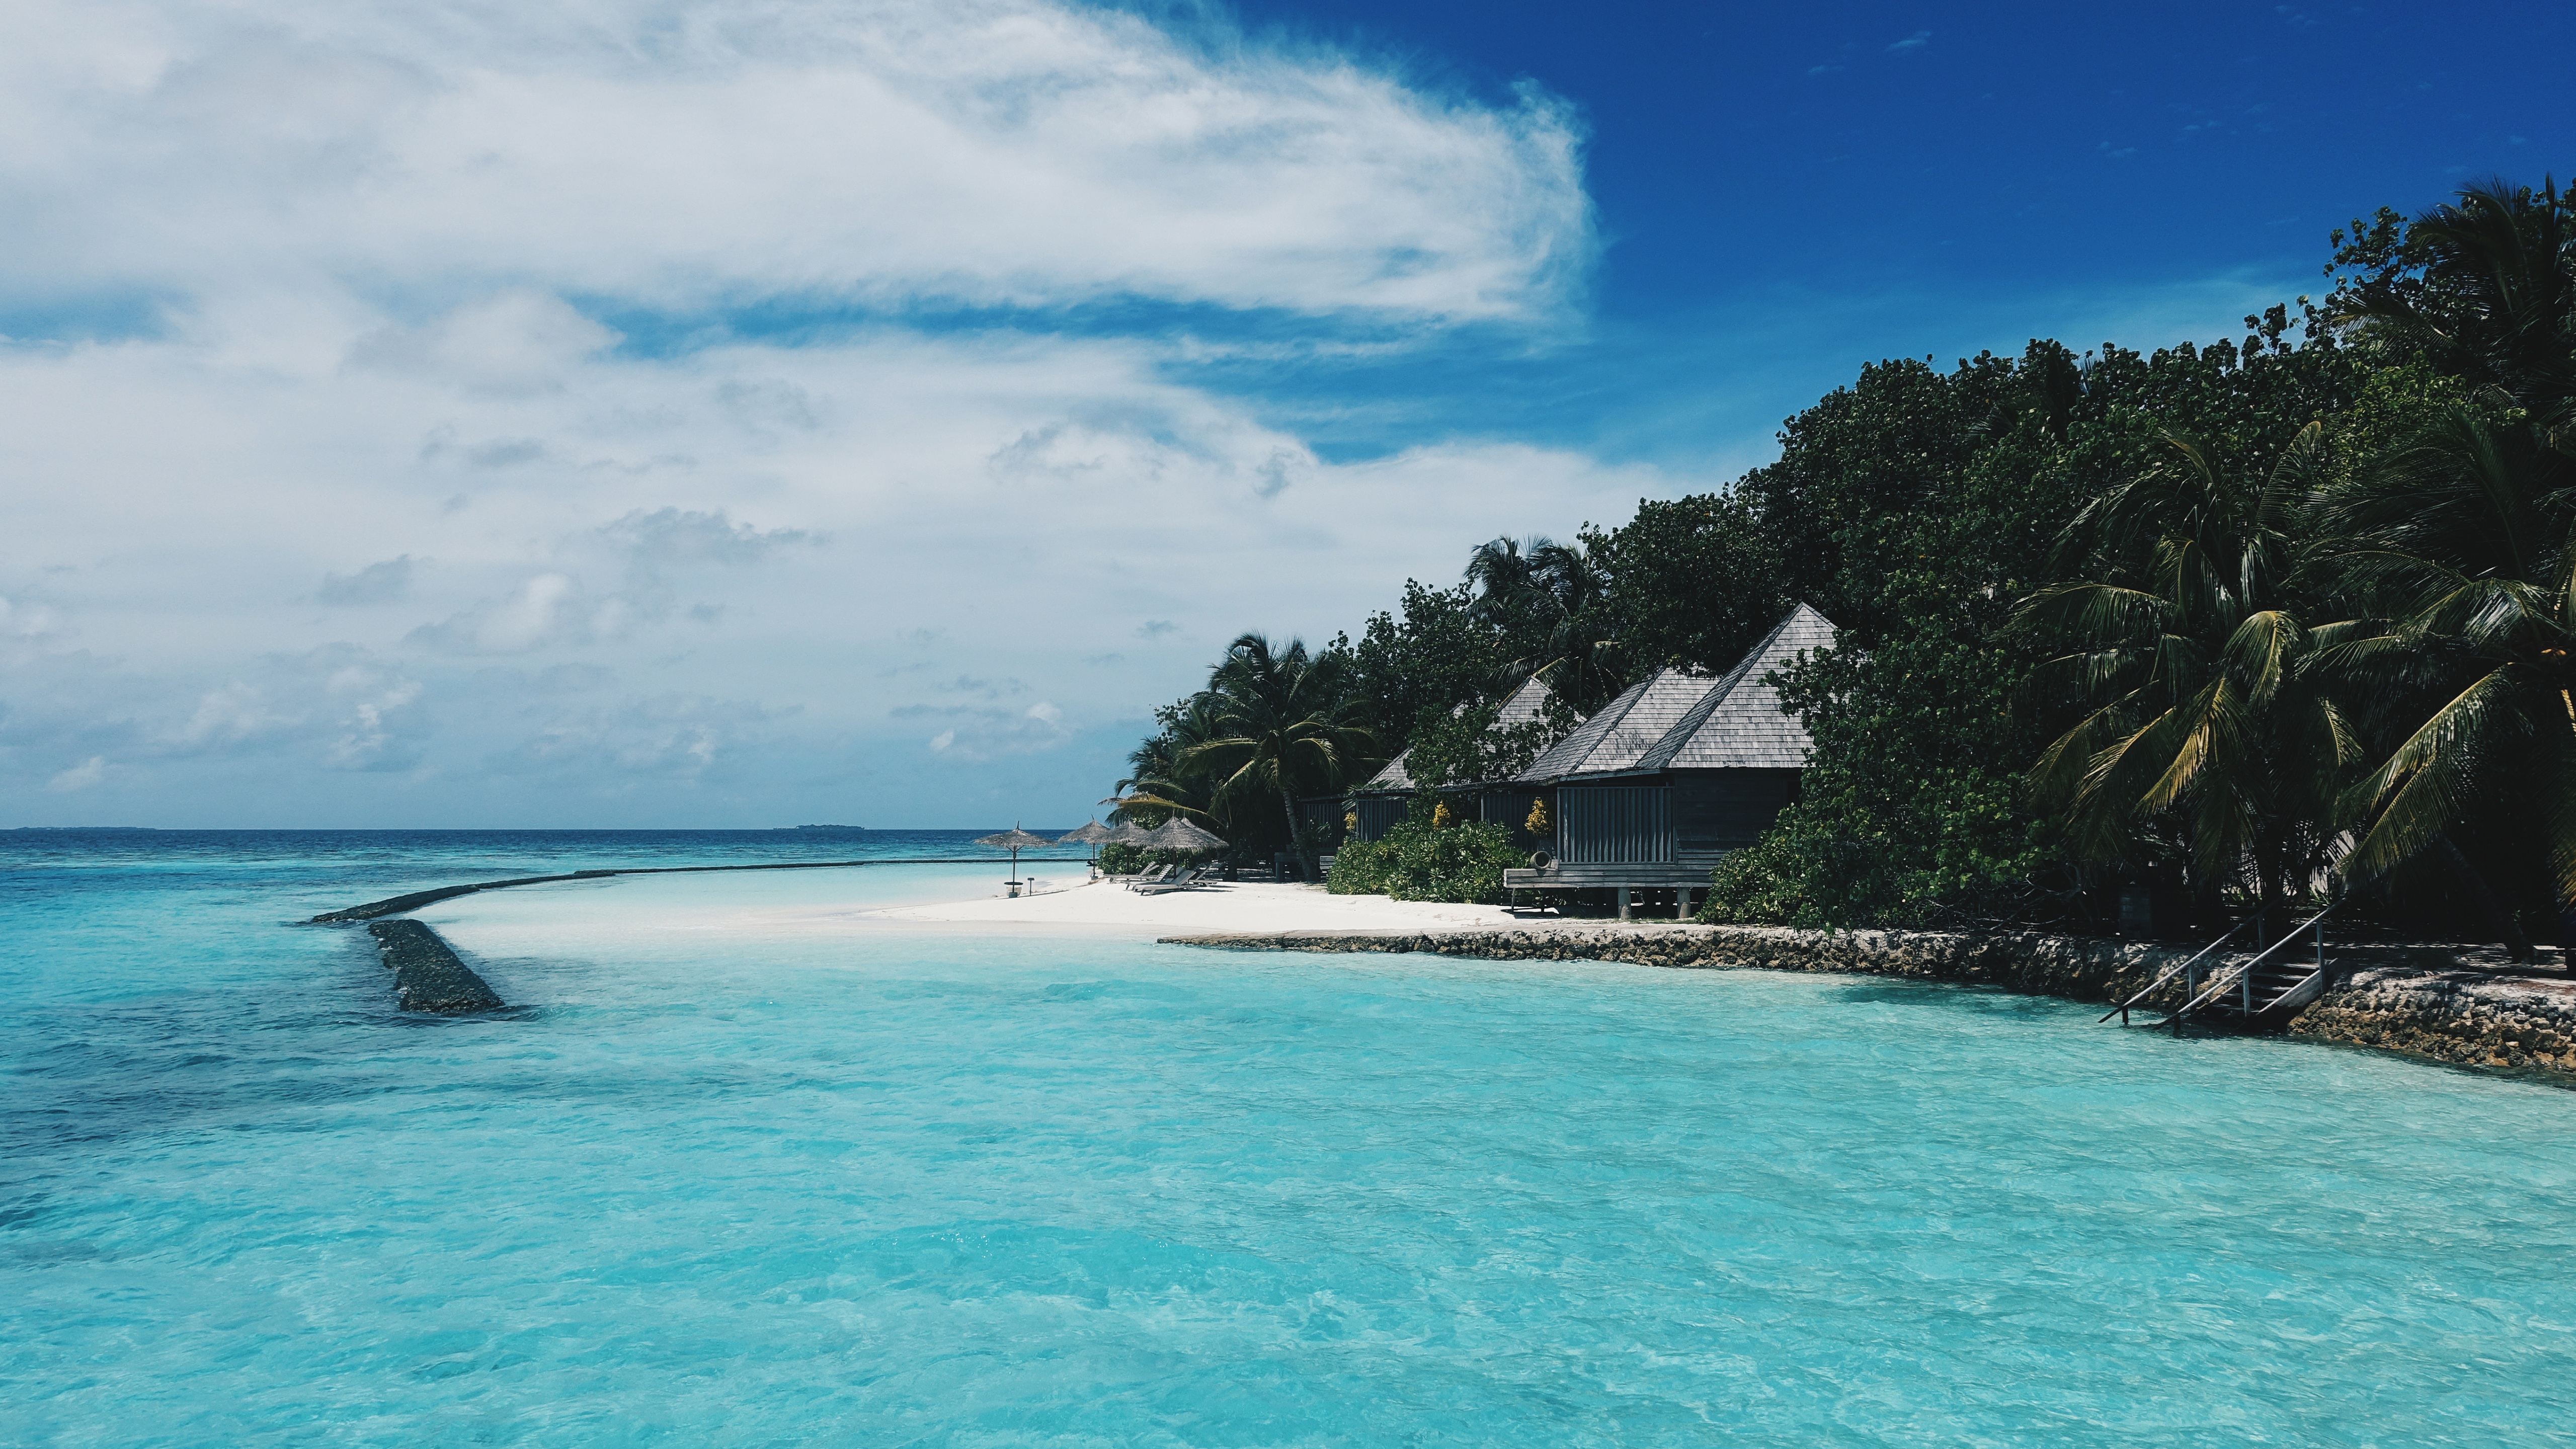
beach, sea, coast, tree, sand, rock, ocean, cloud, shore, vacation, cove, lagoon, bay, island, archipelago, caribbean, tropics, cape, islet, landform, atoll, geographical feature, wind wave